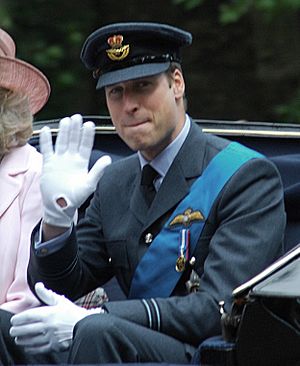
Prins William, hertug af Cambridge
Prins William i RAF uniform, juni 2010.
Prins William, hertug af Cambridge er en britisk prins. Han er den ældste søn af Charles, prins af Wales og Diana, prinsesse af Wales og er nummer to i arvefølgen til den britiske trone efter sin far. Han er gift med Catherine, hertuginde af Cambridge.